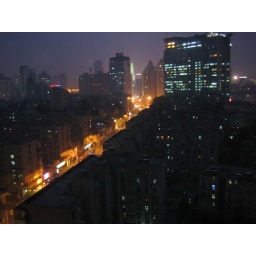
One of the more active roads near my apartment. Picture is taken from my bedroom window.